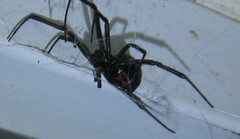
Species: Lactrodectus_hesperus